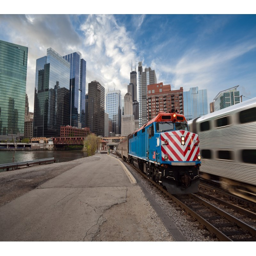
homes for sale near the train station